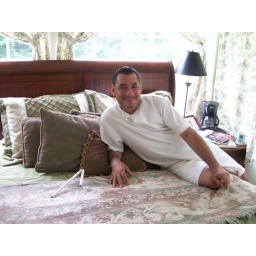
David Sitting in the bed after taking coming back from train station.